Maritime history of England

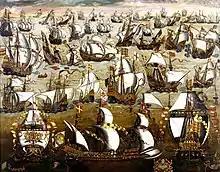
A late 16th-century painting of the Spanish Armada in battle with English warships

The 17th century was a period of growth in maritime shipping. English ships were being used as a strategic transportation method, especially for Armenian merchants, to link the Persian Gulf trading centers to the Levant. Even though Armenians had their own ships, they were mainly using English fleet services. Though growth was slow in the first several decades, trade with the Mediterranean, East Indies, and North America Colonies and the participation in the Newfoundland Fishing Industry, witnessed growth throughout the teens, 20s and 30s. Though the Civil War caused some decrease in trade, growth was generally good until the resurgence of the Dutch traders due to a return to peace in their country in 1648, causing a decrease in English trade, especially to the Baltic. Parliament enacted the Navigation Ordinance of 1651 to control the access the Dutch had to English ports, in an attempt to abate the control the Dutch had over trade. After the restoration, the fishing industry, which now was focusing more on the Iceland fishery than Newfoundland which had been taken over by North American fishermen, reached its apex of expansion, however foreign trade continued to significantly expand.